Šeškinė

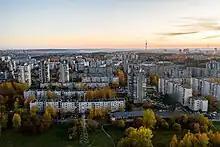
Šeškinė in autumn 2023

Šeškinė is a largely residential district although it is also home to the Akropolis Mall. The only water park in Vilnius was opened on June 1, 2007, next to the Siemens Arena.